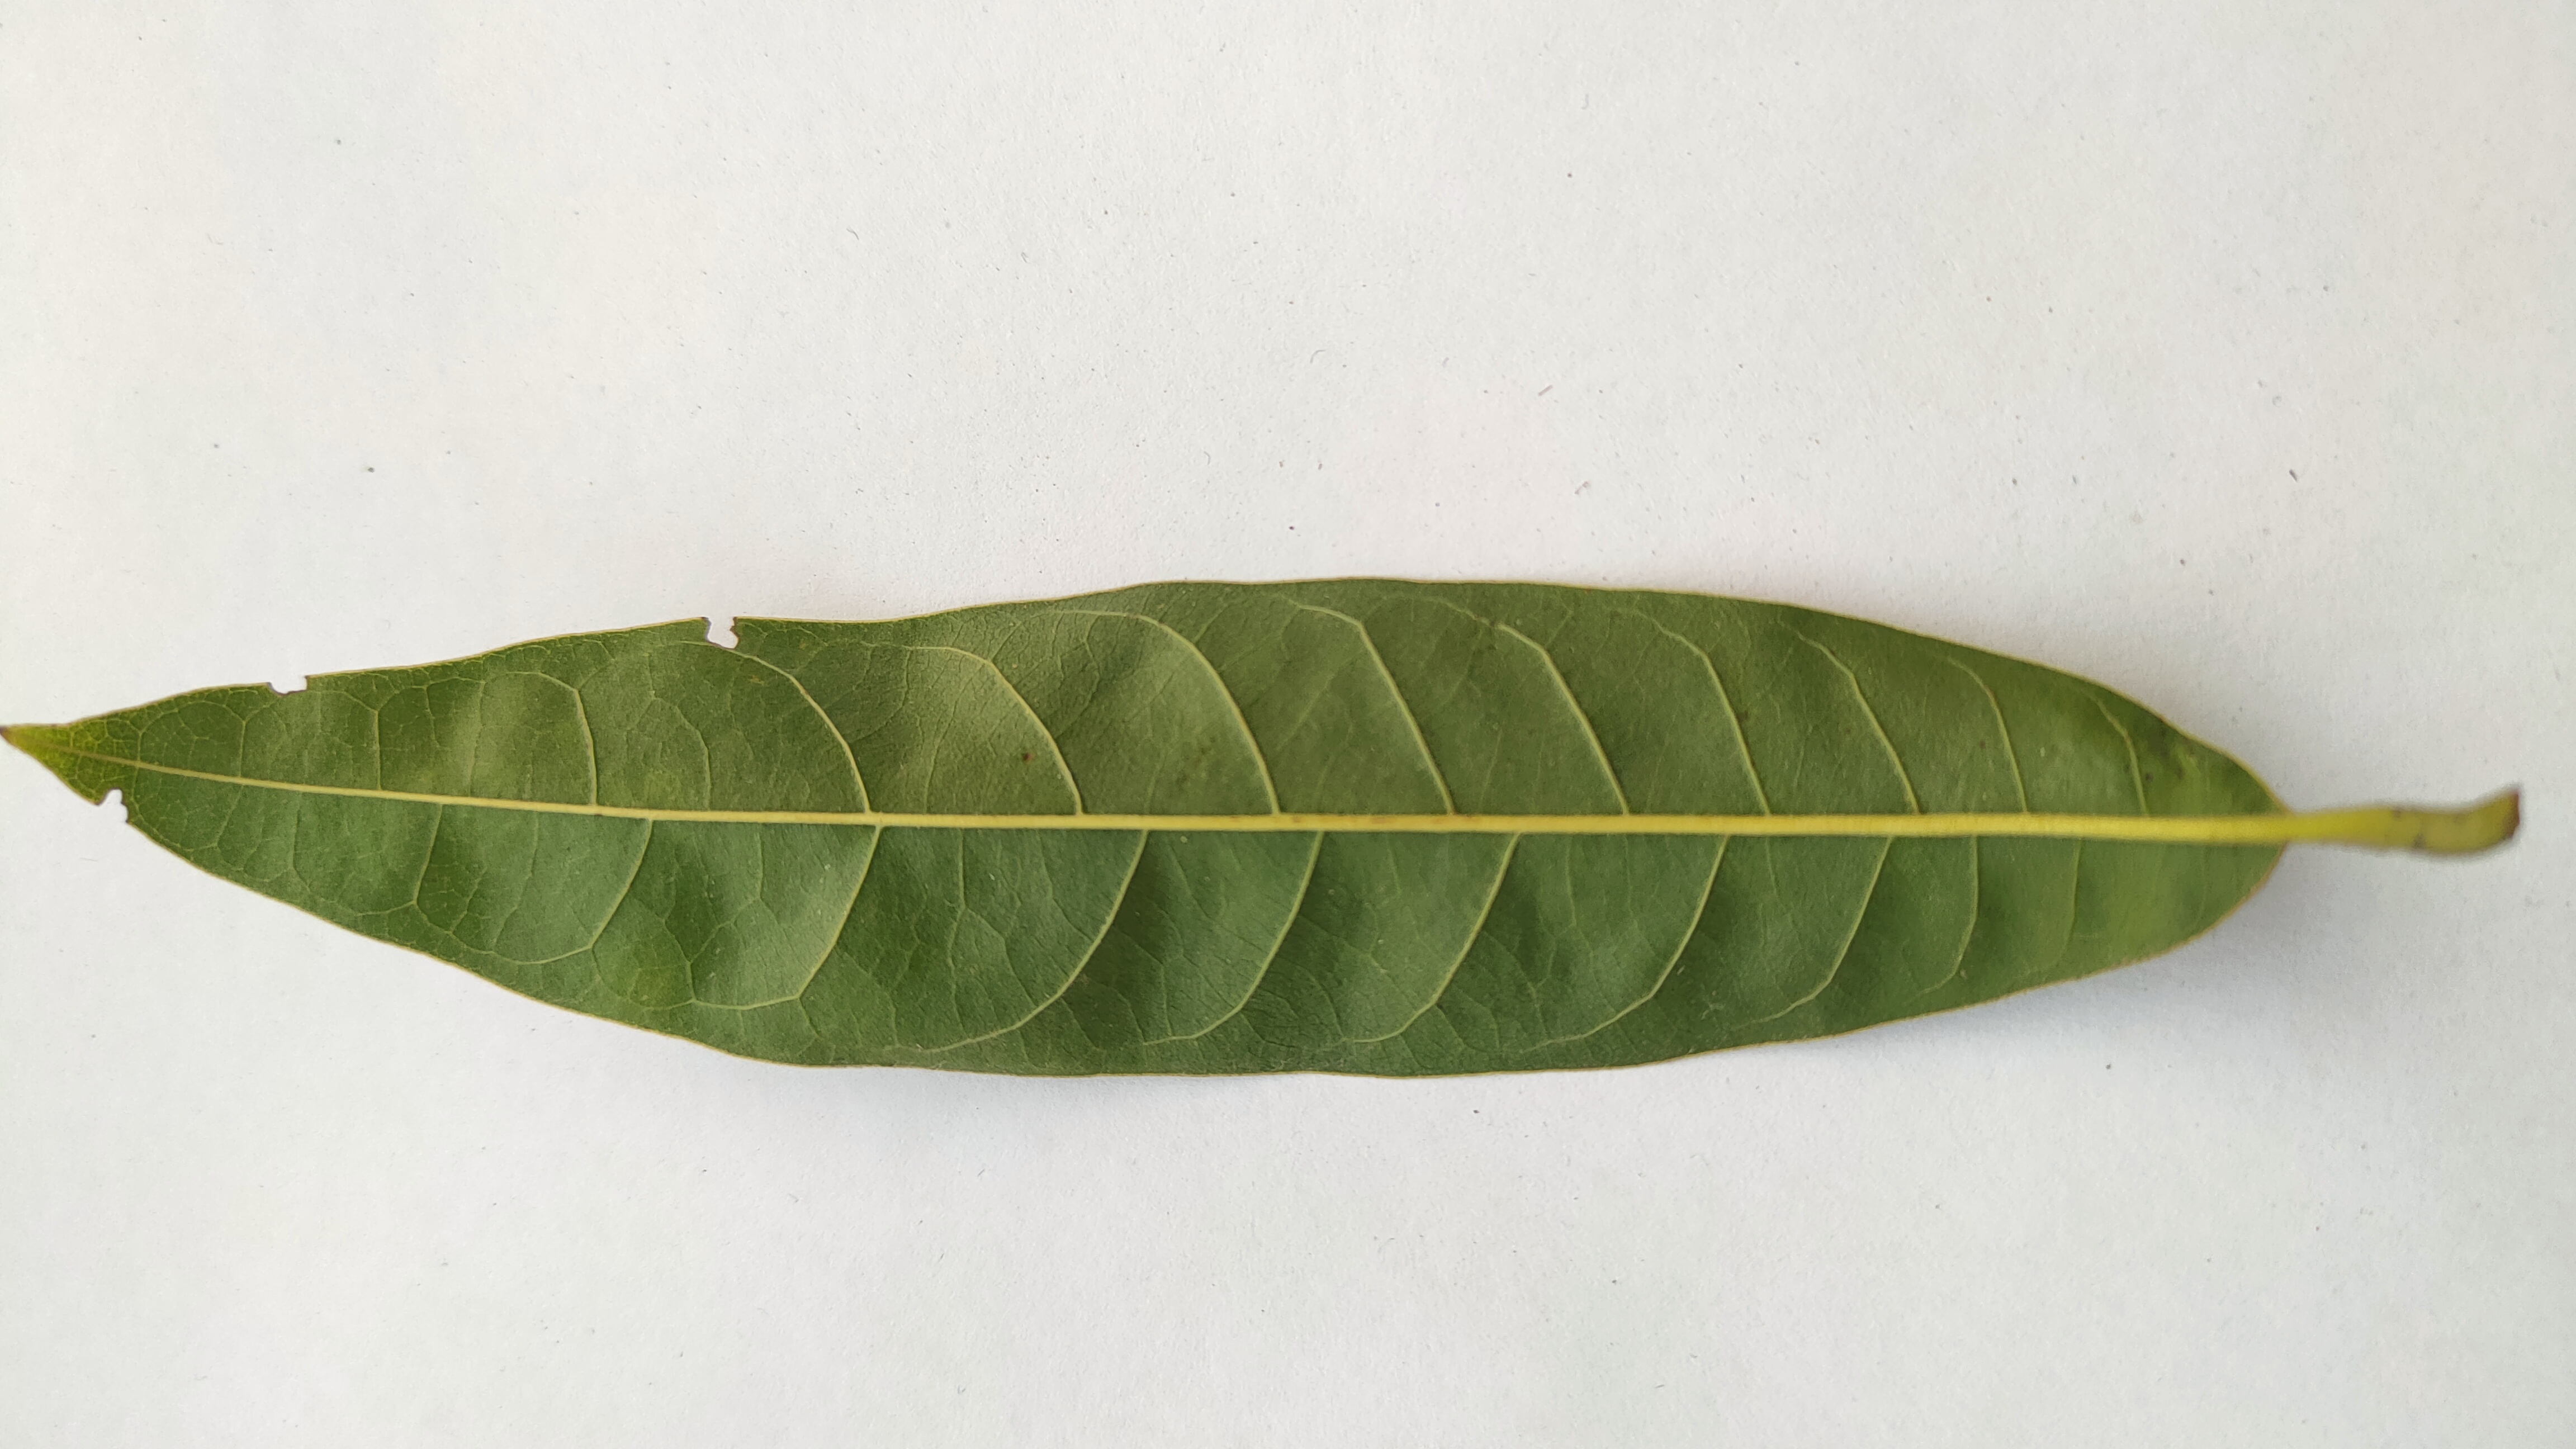
Leaf variety: Custard Apple